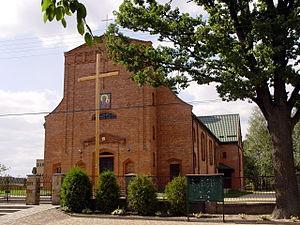
Majdów [ˈmai̯duf] est un village polonais, dans le Powiat de Szydłowiec et dans la voïvodie de Mazovie dans le centre-est de la Pologne.